Medinet Habu

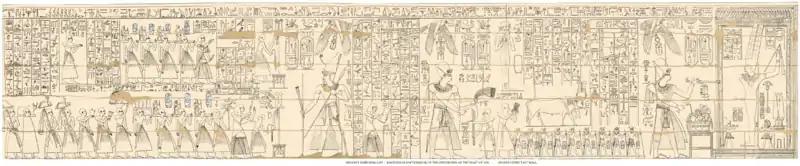
Medinet Habu king list (Epigraphic Survey)

The first pylon leads into an open courtyard, lined with colossal statues of Ramesses III as Osiris on one side, and uncarved columns on the other. The second pylon leads into a peristyle hall, again featuring columns in the shape of Ramesses. The third pylon is reached by continuing up a ramp that leads through a columned portico and then opens into a large hypostyle hall (which has lost its roof). Reliefs and actual heads of foreign captives were also found placed within the temple, perhaps in an attempt to symbolise the king's control over Syria and Nubia.